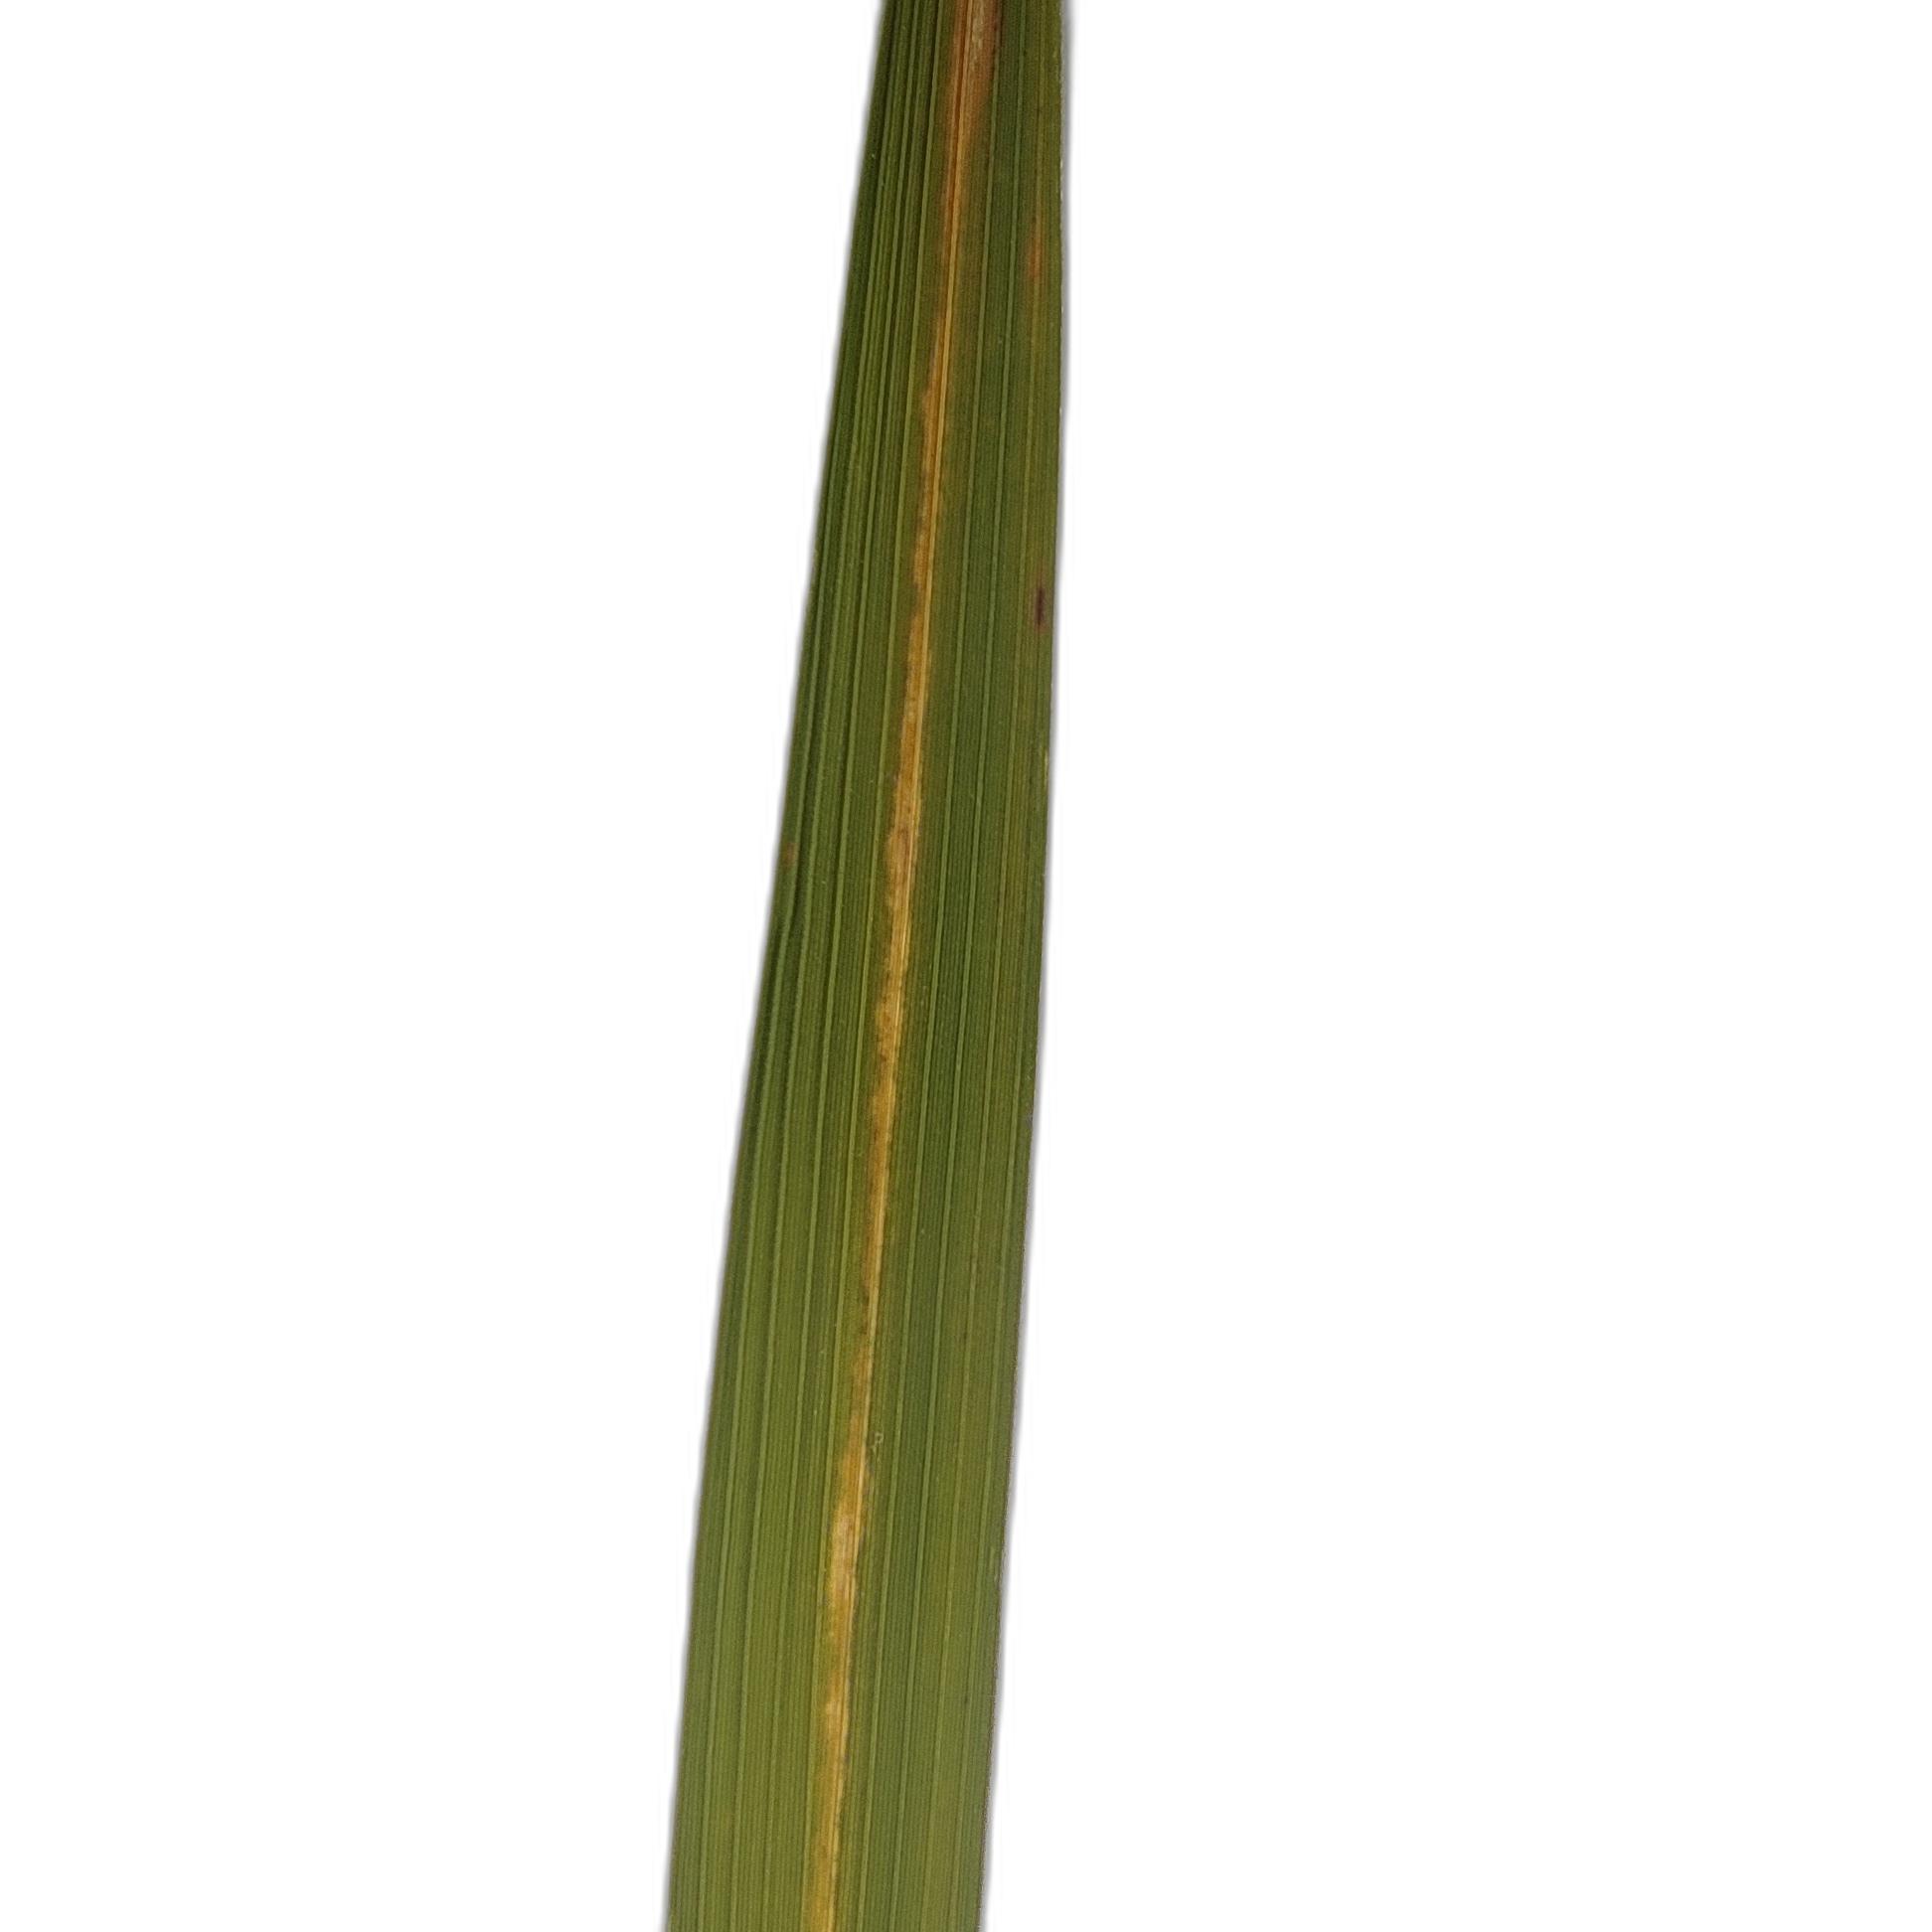
Label: Rice Stripes